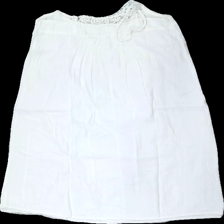
View: back
Type: Top
Category: Ladies
Brand: Not in the list
Brand text on label: Vila
Colors: White
Material: 100% viscose
Pattern: Embroidered
Cut: Regular, V-collar
Size: M
Season: All
Price range: 50-100
Recommended usage: Export
Comment: washed out